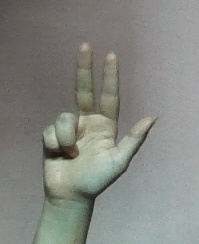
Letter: al